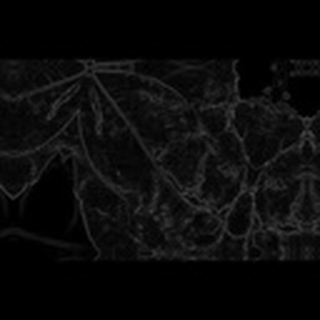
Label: cotton_bacterial_blight